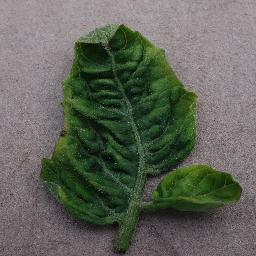
Label: Tomato___Tomato_Yellow_Leaf_Curl_Virus